Evergreen Branch

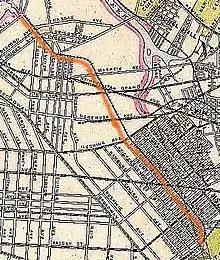
A map from Beers Atlas, from the 1870s, showing the line's route.

The origin of the Evergreen Branch traces back to the Glendale and East River Railroad (G&ER), which was incorporated on March 26, 1874, to build a railroad from Quay Street in Greenpoint, Brooklyn to Huntington on Long Island, running through Glendale, Queens. It was incorporated to give an additional terminal on the East River to the South Side Railroad. The line was no longer needed once the South Side was bought by Conrad Poppenhusen. The idea for a line to Greenpoint reemerged when Austin Corbin proposed the New York & Manhattan Beach Railway Company (NY&MB) to connect his resorts in Manhattan Beach with New York City via ferry service in Greenpoint. On April 3, 1878, he leased the G&ER to serve as the northern portion of his line, and to bridge the gap between that line and his line in East New York, the G&ER's southern terminus was extended from Jefferson Street to East New York. The charter of the Brooklyn and Rockaway Beach Railroad (part of the present-day BMT Canarsie Line), which gave its right to construct an extension to Hunter's Point to the NY&MB, allowed for the extension to be completed. The route for the extension, which came to be known as the Evergreen Branch, was approved on February 20, 1877. The line was graded in 1877 and the tracks were mostly laid in early 1878. The line from East New York to Greenpoint opened at the beginning of the season on May 16, 1878. On this date, stations were also opened at Humboldt Street, Grand Street, and South Side Railroad Crossing, which was eliminated from timetables effective May 25, 1881. In spring 1879 the line was double tracked, and it was completed for the opening of the summer season on May 24.